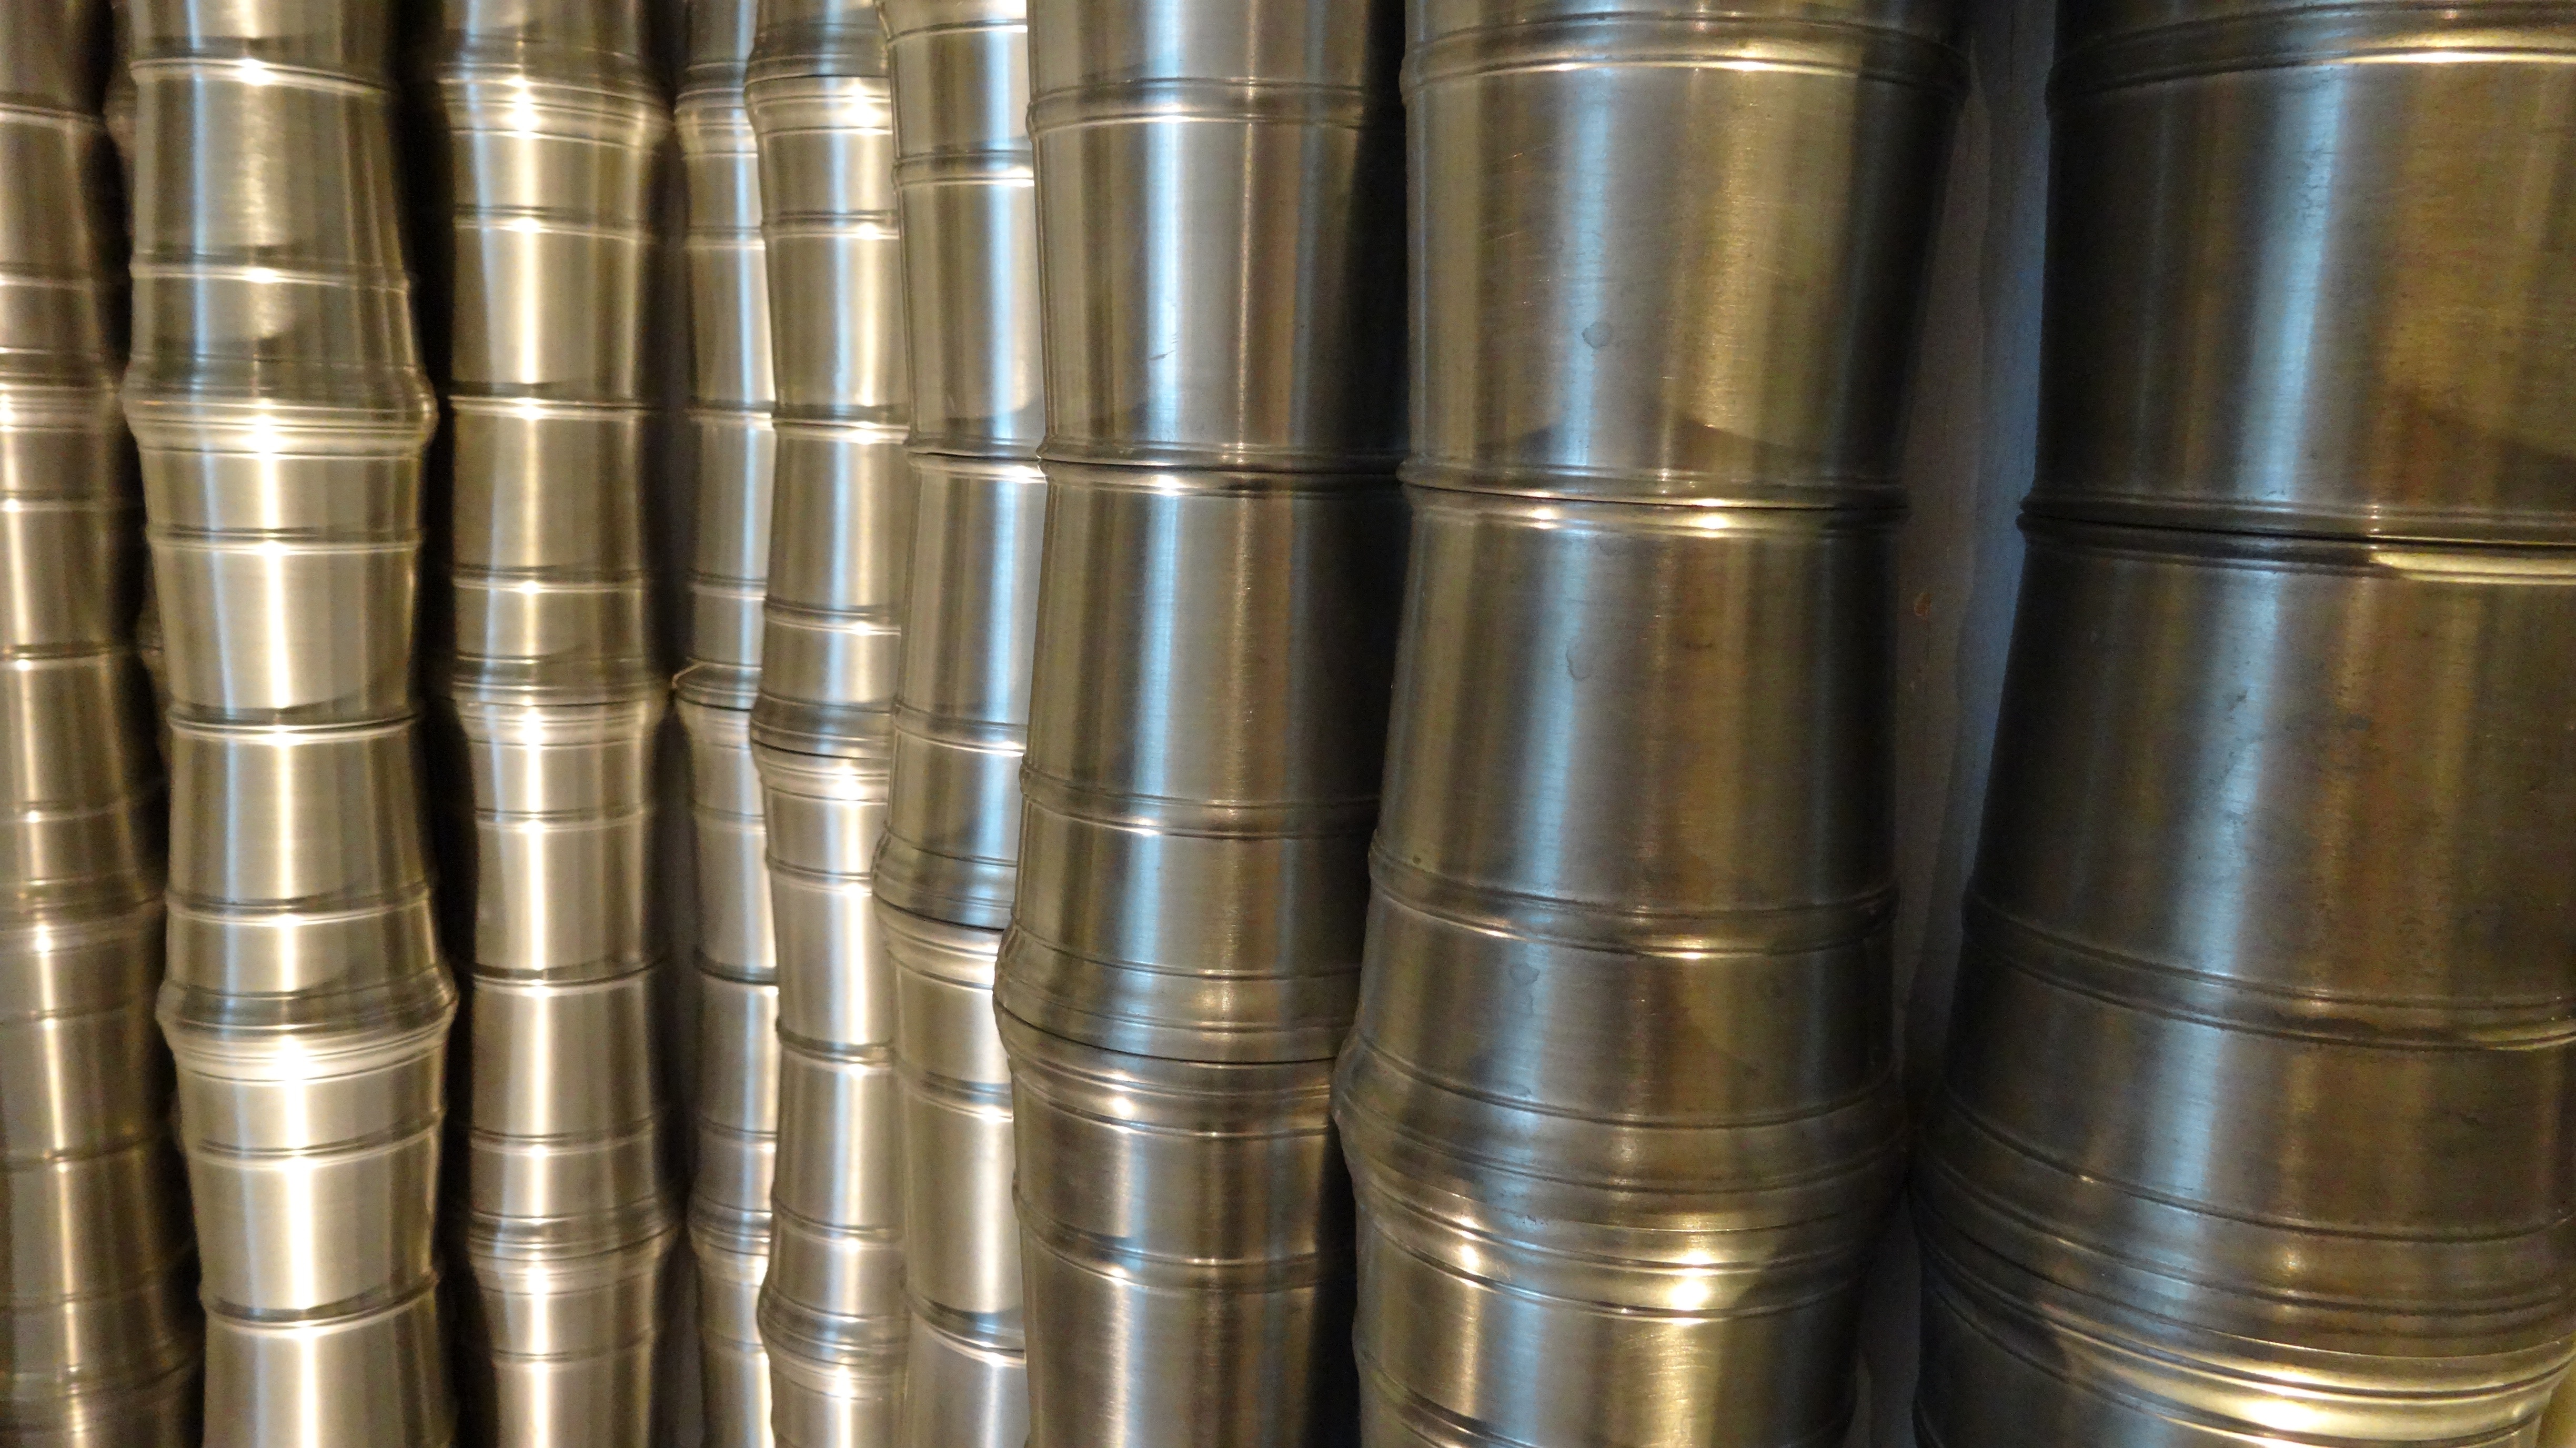
texture, metal, material, product, bamboo, plastic wrap, man made object, gun accessory, aluminum can